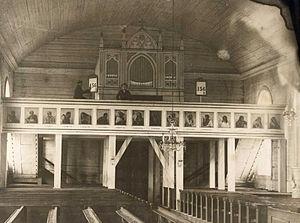
L'ancienne église de Jämsä est une église luthérienne située à Jämsä en Finlande.